Château de Villiers-le-Mahieu

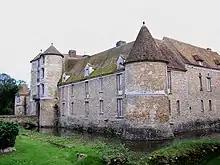
Eastern facade of the castle of Villiers-le-Mahieu (Yvelines, France)

The Château de Villiers-le-Mahieu is a modernised castle in the "commune" of Villiers-le-Mahieu in the Yvelines "département" of France. It was built in the 13th century and was extensively remodelled in the 17th. It is now in use as a hotel.